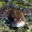
Label: frog